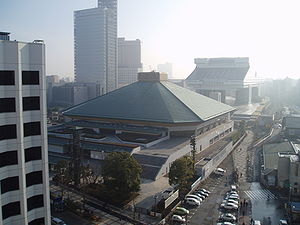
Sumida / Geografi / Landemærker
Ryogoku Sumo Arena
Sumida er et af Tokyos 23 bydistrikter. Bydistriktet kalder på engelsk sig selv for Sumida City. 1. marts 2012 havde distriktet et befolkningstal på 240.733, 126.974 husstande og en befolkningstæthed på 17.507,85 personer per km². Det totale areal udgjorde 13,75 km².